Ventongimps

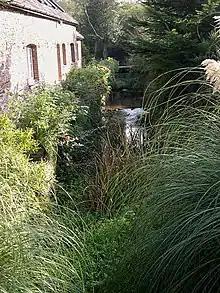
Ventongimps Mill and stream

Ventongimps is a hamlet in mid Cornwall, England, United Kingdom. The hamlet is located within Perranzabuloe civil parish, north-northwest of the city of Truro. Ventongimps Moor nature reserve is located to the south of the hamlet.